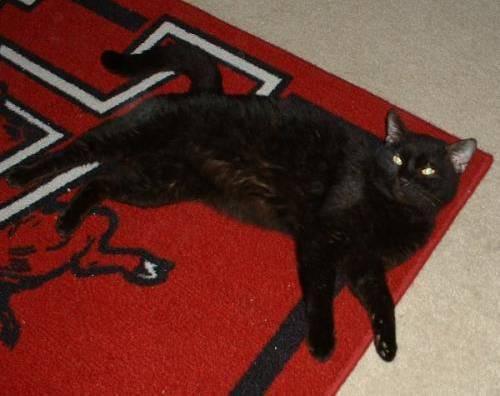
cat